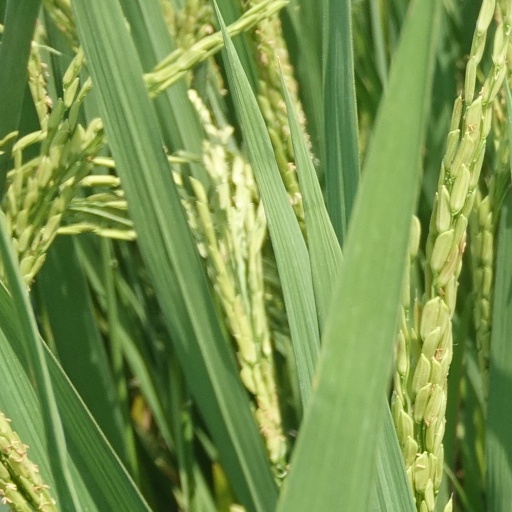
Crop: rice